USS Tripoli (LPH-10)

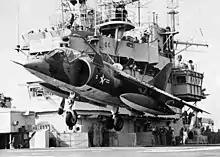
A Hawker Siddeley Harrier takes off from "Tripoli" in 1974.

Major issues in the negotiations were resolved by 28 June, and minesweeping operations began early that morning. Throughout the operation, the ship provided a platform for helicopters engaged both in minesweeping operations and for those providing logistics and transport services. Periodically, she retired from the area to replenish and to evade typhoons. Otherwise, she remained in the minesweeping area until 18 July when it departed North Vietnamese waters in company with and , bound for Luzon. Four days after her arrival back in Subic Bay, the last American operation in Vietnamese territory ended, and the End Sweep task force was dissolved. Operations reverted to CTG 76.5/ARG "Bravo." That organization lasted only two days because on the 27th, the Commander, PhibRon 1, broke his flag on "Tripoli", and she became flagship for TG 76.4/ ARC "Alfa."